Sun Yat-sen University

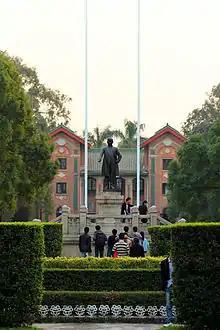
Sun Yat-sen Statue in front of Swasey Hall

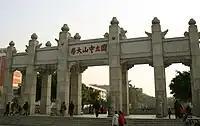
North Gate of South Campus

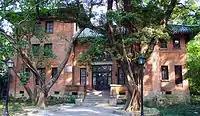
Blackstone Lodge

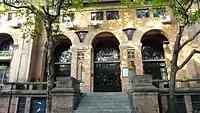
Grand Hall

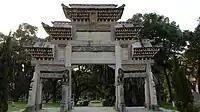
Yichou Scholar Memorial Gate

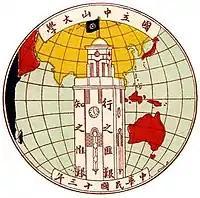
University Seal, 1932-1949

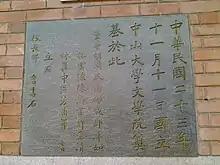
National Sun Yat-sen University

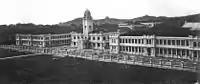
Wenming Road Campus, 1924-1935

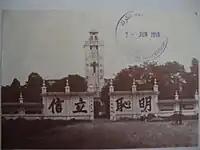
Bell Tower, Hosting space of the 1st National Congress of Kuomintang (KMT).

Originally, each of the Sun Yat-sen Universities were adopted a statism educational model, and based on Sun Yat-sen's political philosophy, present-day Sun Yat-sen University is the result of multiple mergers as well as splits and restructurings that have involved more than a dozen academic institutions over time. The most recent merger happened in 2001, when Sun Yat-sen University of Medical Science merged with Sun Yat-sen University and became Sun Yat-sen College of Medical Science.